Ballplayers House

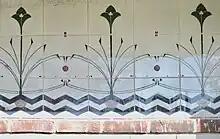
Tile Frieze at the Ballplayers House

Elizabeth Barlow Rogers, president of the Central Park Conservancy when the Ballplayers House was built, described its design as "a contemporary interpretation of Vaux's style."